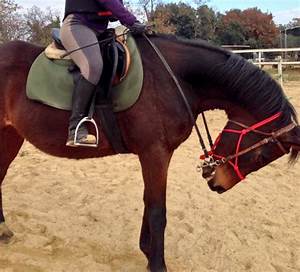
Label: cavallo